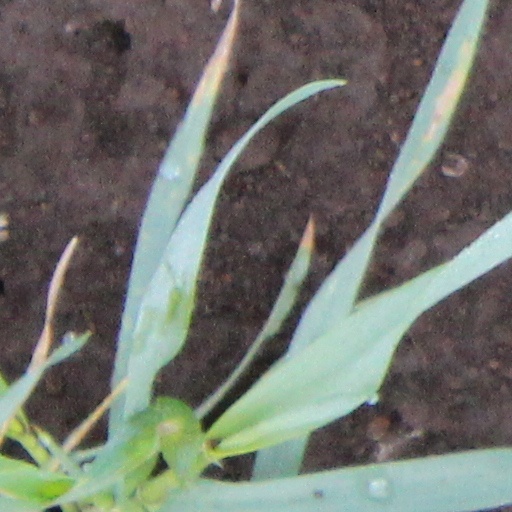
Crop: wheat